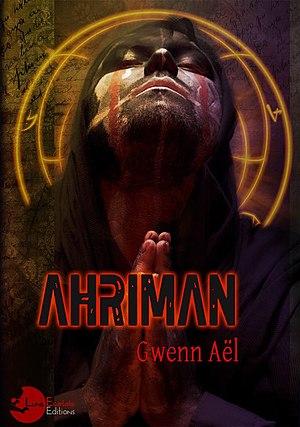
Triller fantastique
Gwenn Aël, née le 25 février 1971, est une écrivaine française de fantastique.